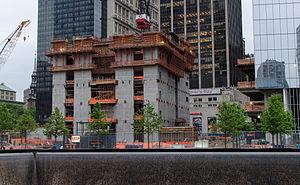
175 Greenwich Street est l'adresse du gratte-ciel américain sur le site du World Trade Center, à New York. Aussi connu sous le nom de Three World Trade Center, il est situé sur le côté Est de la Greenwich Street, en face du One World Trade Center et du mémorial des anciennes tours jumelles détruites le 11 septembre 2001. Des deux côtés de cette tour, le long de la Greenwich Street sont situés le Four World Trade Center et la nouvelle gare du PATH. La construction, suspendue en 2011, reprend à la fin de l'année 2014 et s'achève en 2018. Le cœur de béton de la tour atteint sa hauteur maximale de 1 079 pieds le 23 juin 2016, alors que la dernière poutre de la structure métallique qui entoure ce cœur est hissée le 6 octobre 2016. La tour est officiellement inaugurée le 11 juin 2018.